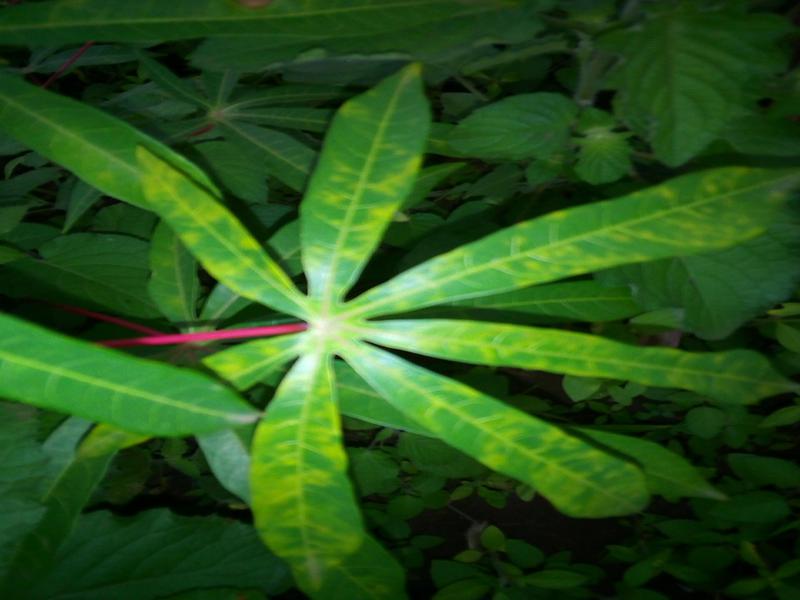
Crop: cassava
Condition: brown_streak_disease